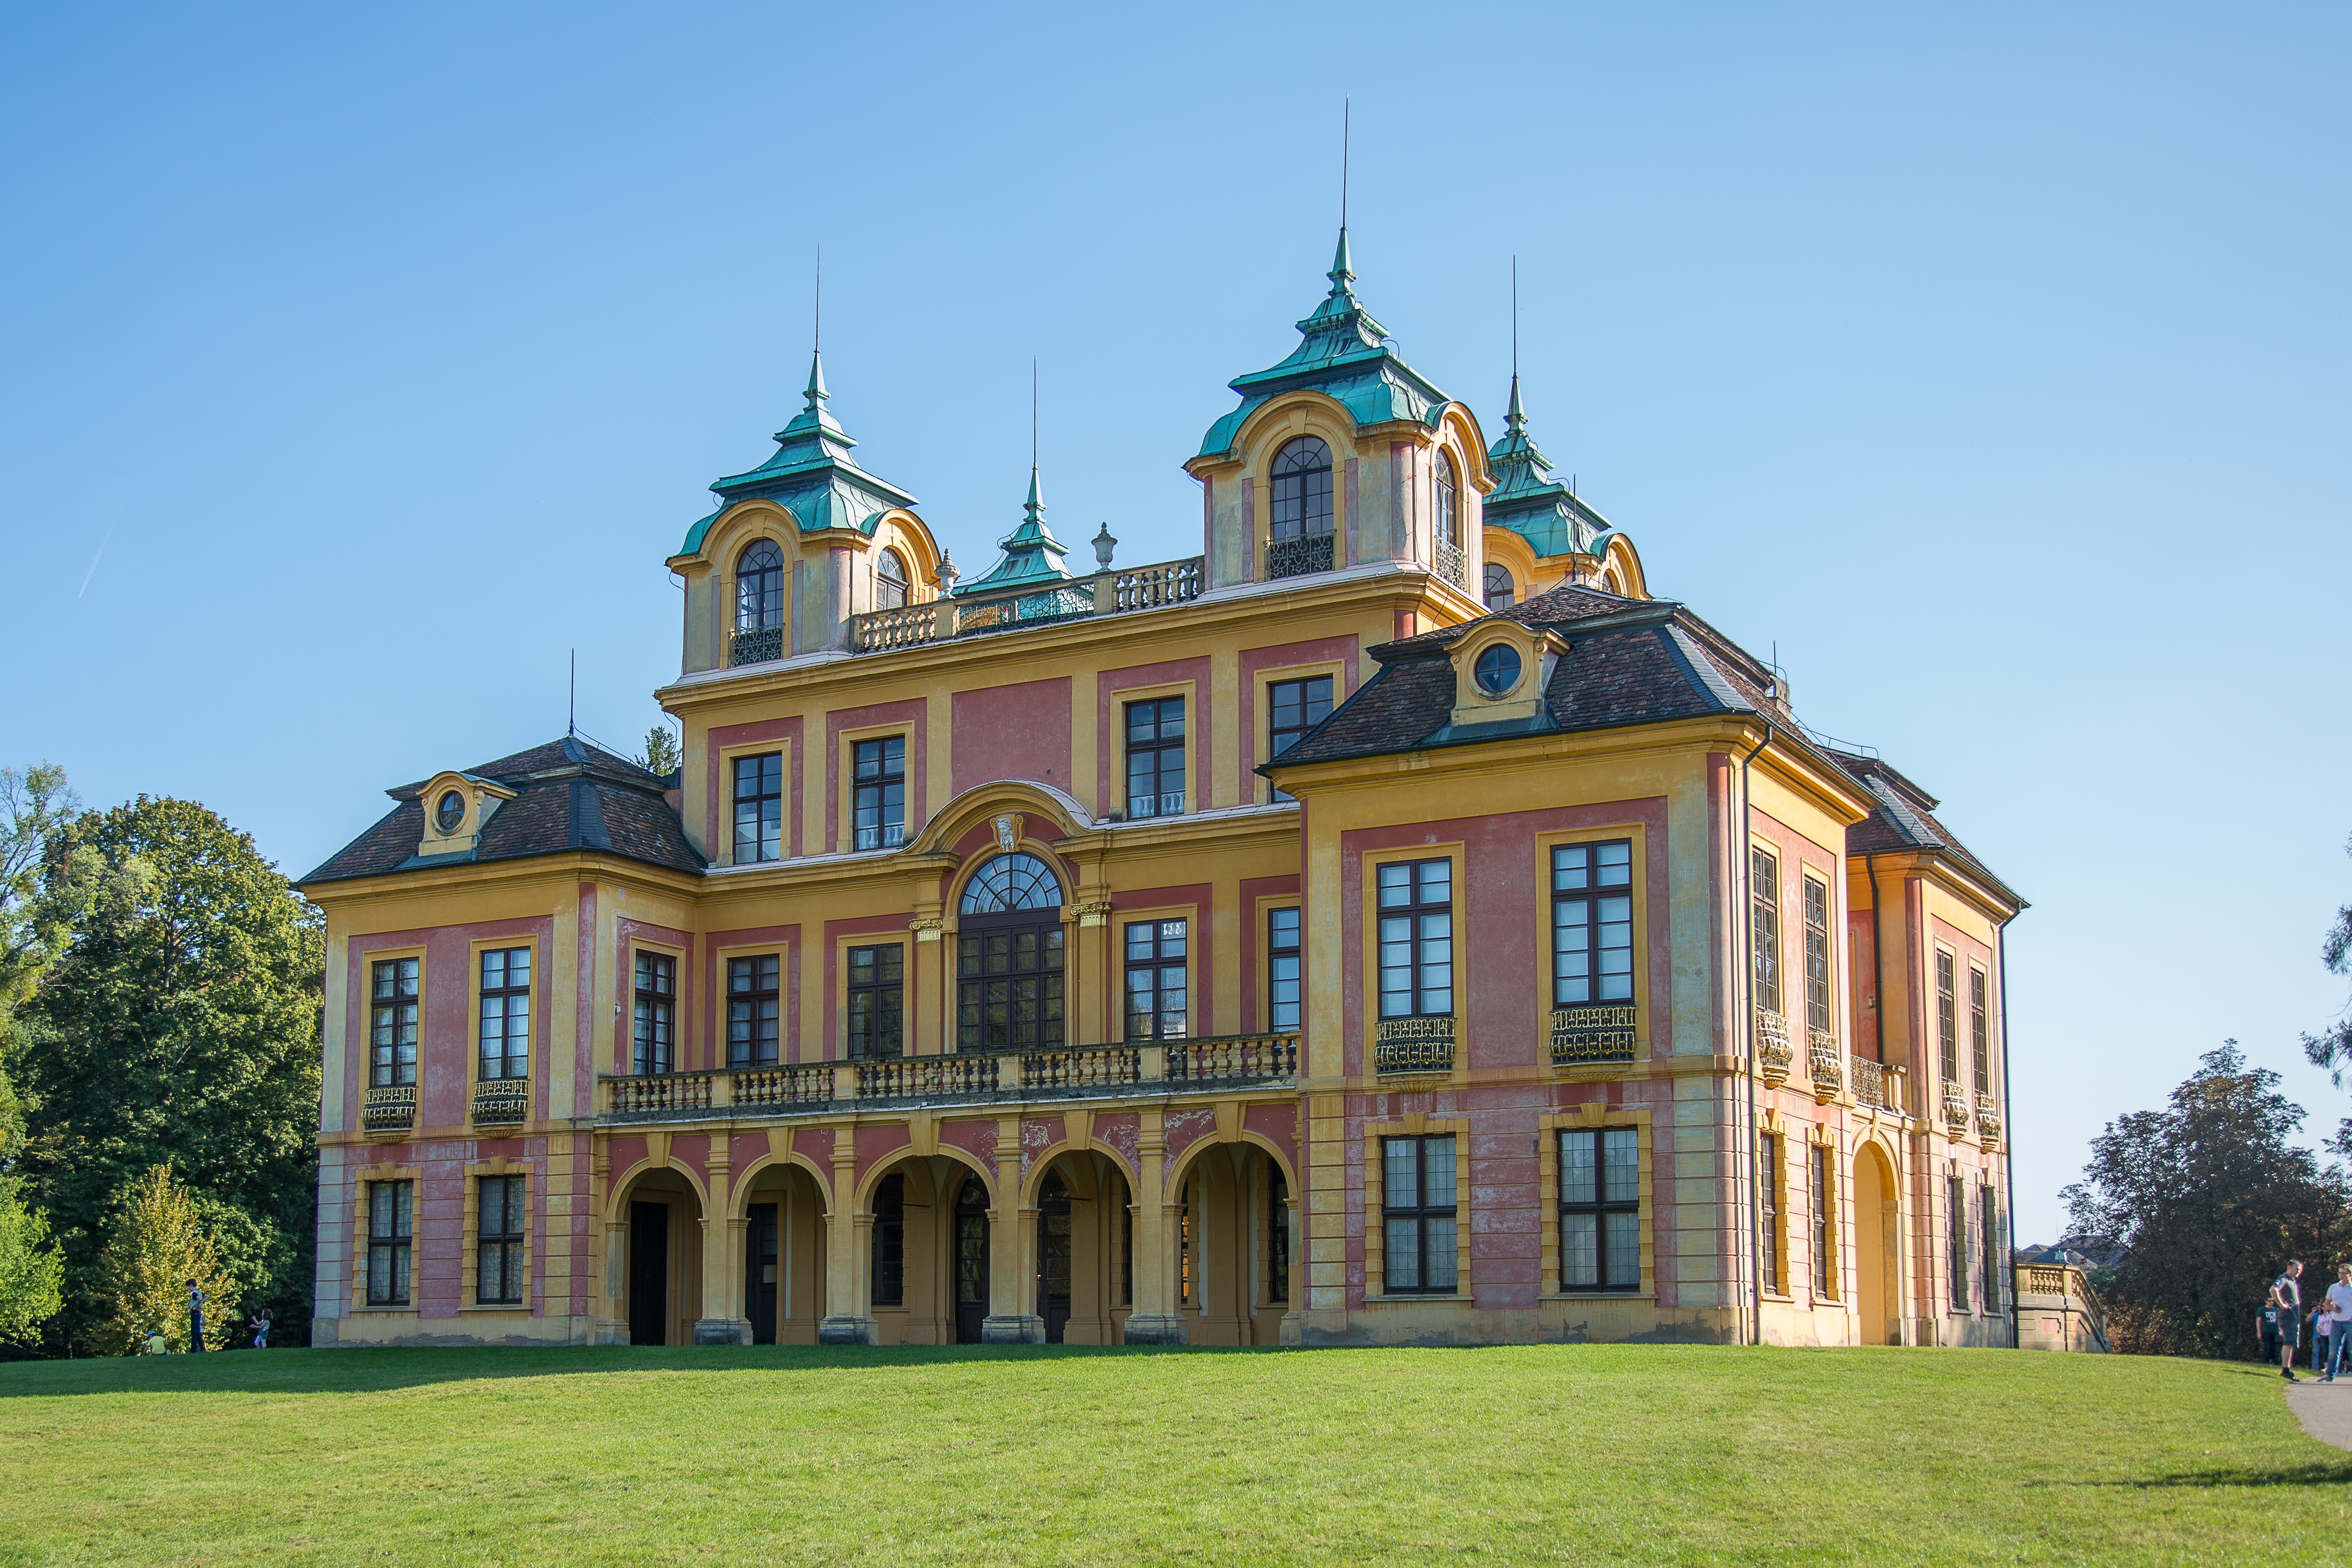
mansion, house, building, chateau, palace, park, castle, landmark, facade, place of worship, monastery, estate, manor house, stately home, ludwigsburg germany, concluded favorite, classical architecture, baden wurttemberg, historic site, bl hendes baroque